Three Girls in Paris

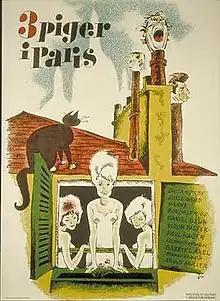
Poster by Aage Lundvald

Three Girls in Paris is a 1963 Danish family film directed by Gabriel Axel and starring Daniel Gélin. It is based on a short story by Félicien Marceau.